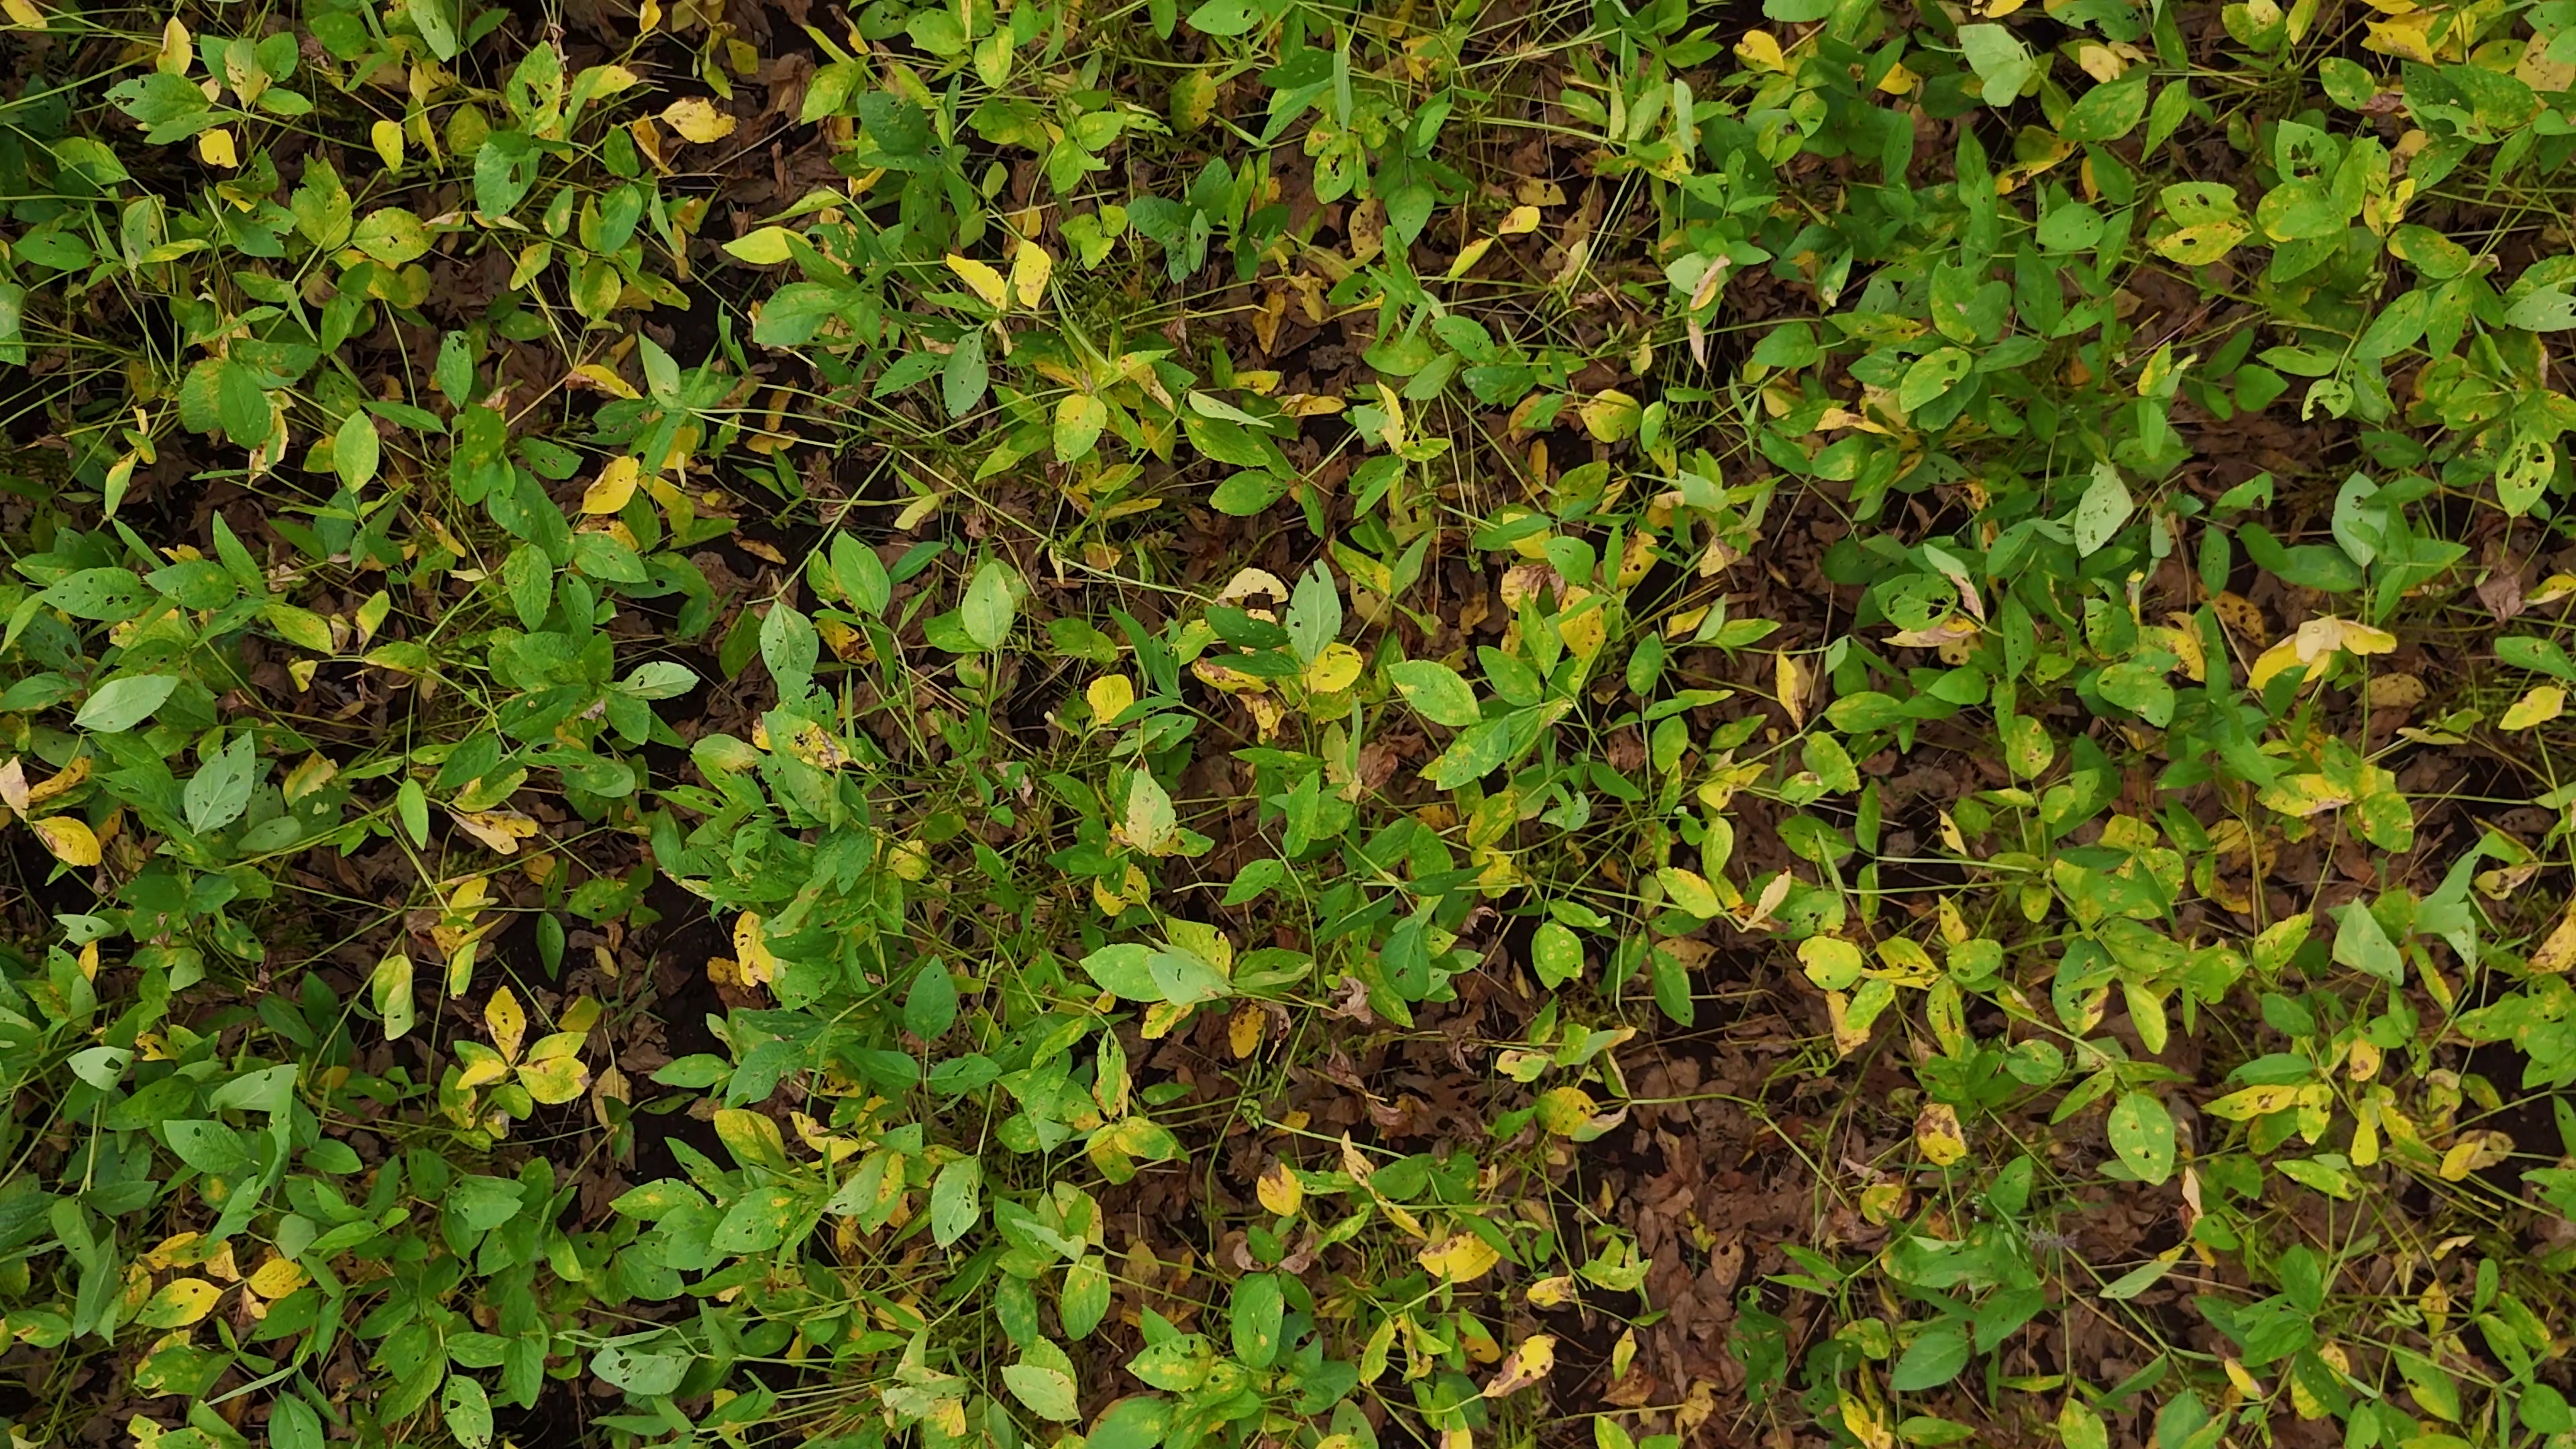
Label: Rust